Ada Nilsson

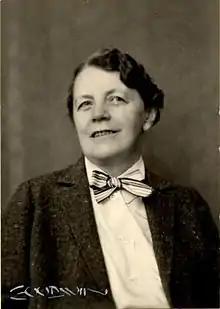

Ada Konstantia Nilsson (September 21, 1872 – May 23, 1964) was an early Swedish woman medical doctor. She was one of the founders of the campaigning magazine "Tidevarvet" in 1923.